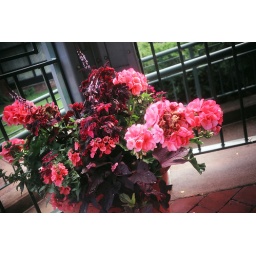
Pink flowers in a basket in the gazebo on the campus of Lebanon Valley College.Camera: Argus C3 Rangefinder